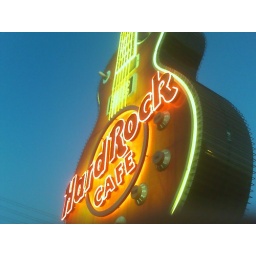
The hard rock guitar in vegas, sweet : )